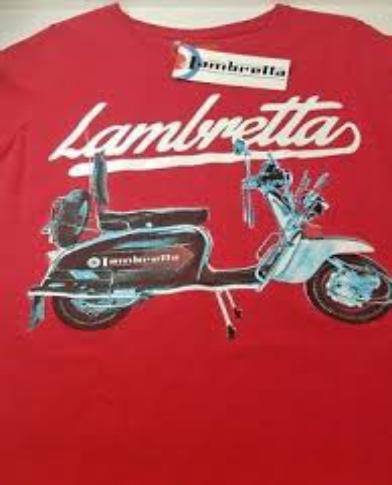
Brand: lambretta
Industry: Transportation